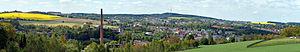
Mylau est une ancienne ville de Saxe, située dans l'arrondissement du Vogtland, dans le district de Chemnitz. Depuis 2016, Mylau est un quartier de la ville de Reichenbach im Vogtland.